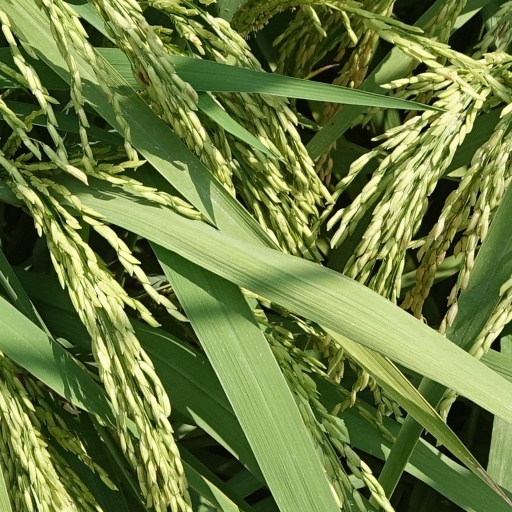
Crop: rice